Budget Padmanabhan

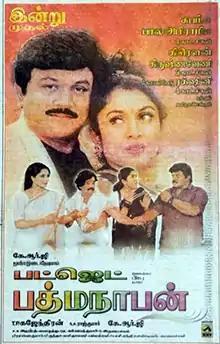
Theatrical release poster

Budget Padmanabhan is a 2000 Indian Tamil-language comedy film directed by T. P. Gajendran. The film stars Prabhu and Ramya Krishnan. It won first place in the Tamil Nadu State Film Award for Best Family Film.